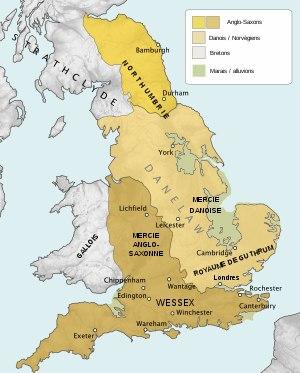
Æthelwold est un prince de la maison de Wessex mort en 902 ou 903.
Æthelred ou Ethelred est le souverain de la Mercie du début des années 880 à sa mort.
Cette page concerne l'année 878 du calendrier julien.
Æthelflæd ou Ethelfleda, probablement née dans les années 870 et morte en 918, est une princesse anglo-saxonne, fille aînée du roi de Wessex Alfred le Grand.
Édouard l'Ancien est roi des Anglo-Saxons de 899 à sa mort, le 17 juillet 924.
Les Vikings sont présents dans les îles Britanniques du VIIIᵉ au XIᵉ siècle. Leurs activités dans cette région vont du commerce pacifique aux campagnes de conquête territoriale en passant par les raids épisodiques. Le nom « Viking » est couramment appliqué à tous les individus d'origine scandinave actifs dans les îles Britanniques durant cette période, mais certains historiens préfèrent le réserver à ceux qui se livrent à des pillages.